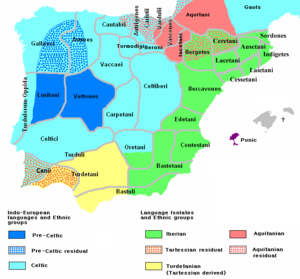
Le tartessien désigne une langue morte de la péninsule Ibérique d'avant la conquête romaine et rattaché à la culture de Tartessos. Elle couvrait une zone géographie correspondant aujourd'hui au sud du Tage partie Portugal, et à l'Andalousie de l'ouest partie Espagne. Aussi appelée sud-lusitanien, la langue est attestée au Vᵉ siècle av. J.-C. par les inscriptions en écriture du Sud-Ouest ou écriture tartessienne, l'une des écritures paléo-hispaniques les plus anciennes connues.
Cet article a pour vocation de servir d'index des peuples celtes ou à caractère celtique.
Le terme de Celtibères se réfère généralement aux tribus celtiques ou « celtisées » de la péninsule Ibérique. Ils sont nommés ainsi par les géographes grecs. Ces peuples celtibères habitaient à l'ouest des Monts ibériques. Les Romains les considéraient comme un mélange de Celtes et d'Ibères, mais en les différenciant ainsi de leurs voisins, c'est-à-dire des Celtes du plateau et des Ibères de la côte.
Les Volcians étaient un peuple celte de la péninsule Ibérique. Ils sont mentionnés par Tite-Live dans son Histoire romaine et localisés au nord de l’Èbre.
Les Lusitaniens étaient un peuple indo-européen installé dans l'ouest de la péninsule Ibérique, région qui allait devenir la province romaine de Lusitanie. Cette région recouvrait la partie de l'actuel Portugal au sud du Douro et la région de l'Extremadura de l'Espagne actuelle. Les Lusitaniens quoique fortement influencés par leurs voisins Celtibères, possédaient une langue indo-européenne différente de ceux-ci. Les Portugais d'aujourd'hui considèrent les Lusitaniens comme leurs ancêtres dont le plus notable fut Viriate, resté célèbre pour sa résistance aux Romains.
Les langues paléo-hispaniques désignent les langues indigènes de la péninsule Ibérique d'avant la conquête de cette dernière par les Romains. La notion même de langues indigènes ou autochtones est controversée car on ne connaît pas l'origine de certaines d'entre elles tandis que d'autres s'apparentent au groupe indo-européen. De plus aucun lien de parenté n'a été établi de manière certaine entre ces langues. On utilise donc plutôt cette notion pour désigner les idiomes qui ne sont pas apparentés au phénicien, au grec ancien ou au latin bien entendu.
Les Olcades étaient un peuple celte de la péninsule Ibérique, dont le territoire est localisé près de la cité de Cartala qui était leur capital, sur le cours du Guadiana, vraisemblablement dans l’actuelle Province de Cuenca. Leurs principaux voisins étaient les Carpétans, dont ils étaient peut-être les clients, à l’ouest et les Arévaques au nord. Leurs principaux oppida étaient Caesada, Segóbriga, Valeria, Laxta et Ercavica.
Les Cibarques étaient un petit peuple celte de la péninsule Ibérique, dont le territoire est localisé dans l’actuelle communauté autonome de Galice, au nord-est de la ville de Lugo.
Les Oretani étaient un peuple préromain qui habitaient les terres qui vont de la Sierra Morena jusqu'au bassin de l'Anas. Il s'agit actuellement des provinces de Ciudad Real et de Jaén, au-delà du Saltus Castulonensis qui marquaient la limite entre les provinces romaines d'Hispanie citérieure et d'Hispanie ultérieure.
Les Astures étaient un peuple celte, établi en Hispanie.
Les Indigetes étaient un peuple ibère établi dans la province de Gérone, dans l'extrême nord-est de la péninsule Ibérique, dans le golfe d'Empúries et Rhoda en s'étendant jusqu'aux Pyrénées et en occupant la plaine de l'Empordà, de Selva, et peut-être aussi, en Gironès, où les Ausétans se trouvaient. Les Ausétans et les Indigetes appartenant à la même ethnie.
Les Cynètes ou Conii était un peuple pré-Romain, présent dans la péninsule Ibérique sur le territoire des actuelles Algarve et Alentejo.
L'Aragon est une communauté autonome située dans le nord de l'Espagne. Elle est composée de trois provinces : la province de Huesca, la province de Saragosse et la province de Teruel. Elle est bordée au nord par la France, à l'est par la Catalogne et le Pays valencien, au sud par la Castille-La Manche, à l'ouest par la Castille-et-León et la Navarre.
Les Egovarres étaient un petit peuple celte de la péninsule Ibérique, dont le territoire est localisé dans l’actuelle communauté autonome de Galice, à proximité de la ville de Lugo.
Le territoire de l'actuelle communauté autonome d'Aragon a été un lieu de passage important de la péninsule Ibérique, entre les rives méditerranéennes et atlantiques d'une part, entre le sud de la péninsule et le nord de l'Europe d'autre part. La présence humaine y est attestée depuis plusieurs millénaires, mais les spécificités de l'Aragon actuel remontent pour la plupart au Moyen Âge.